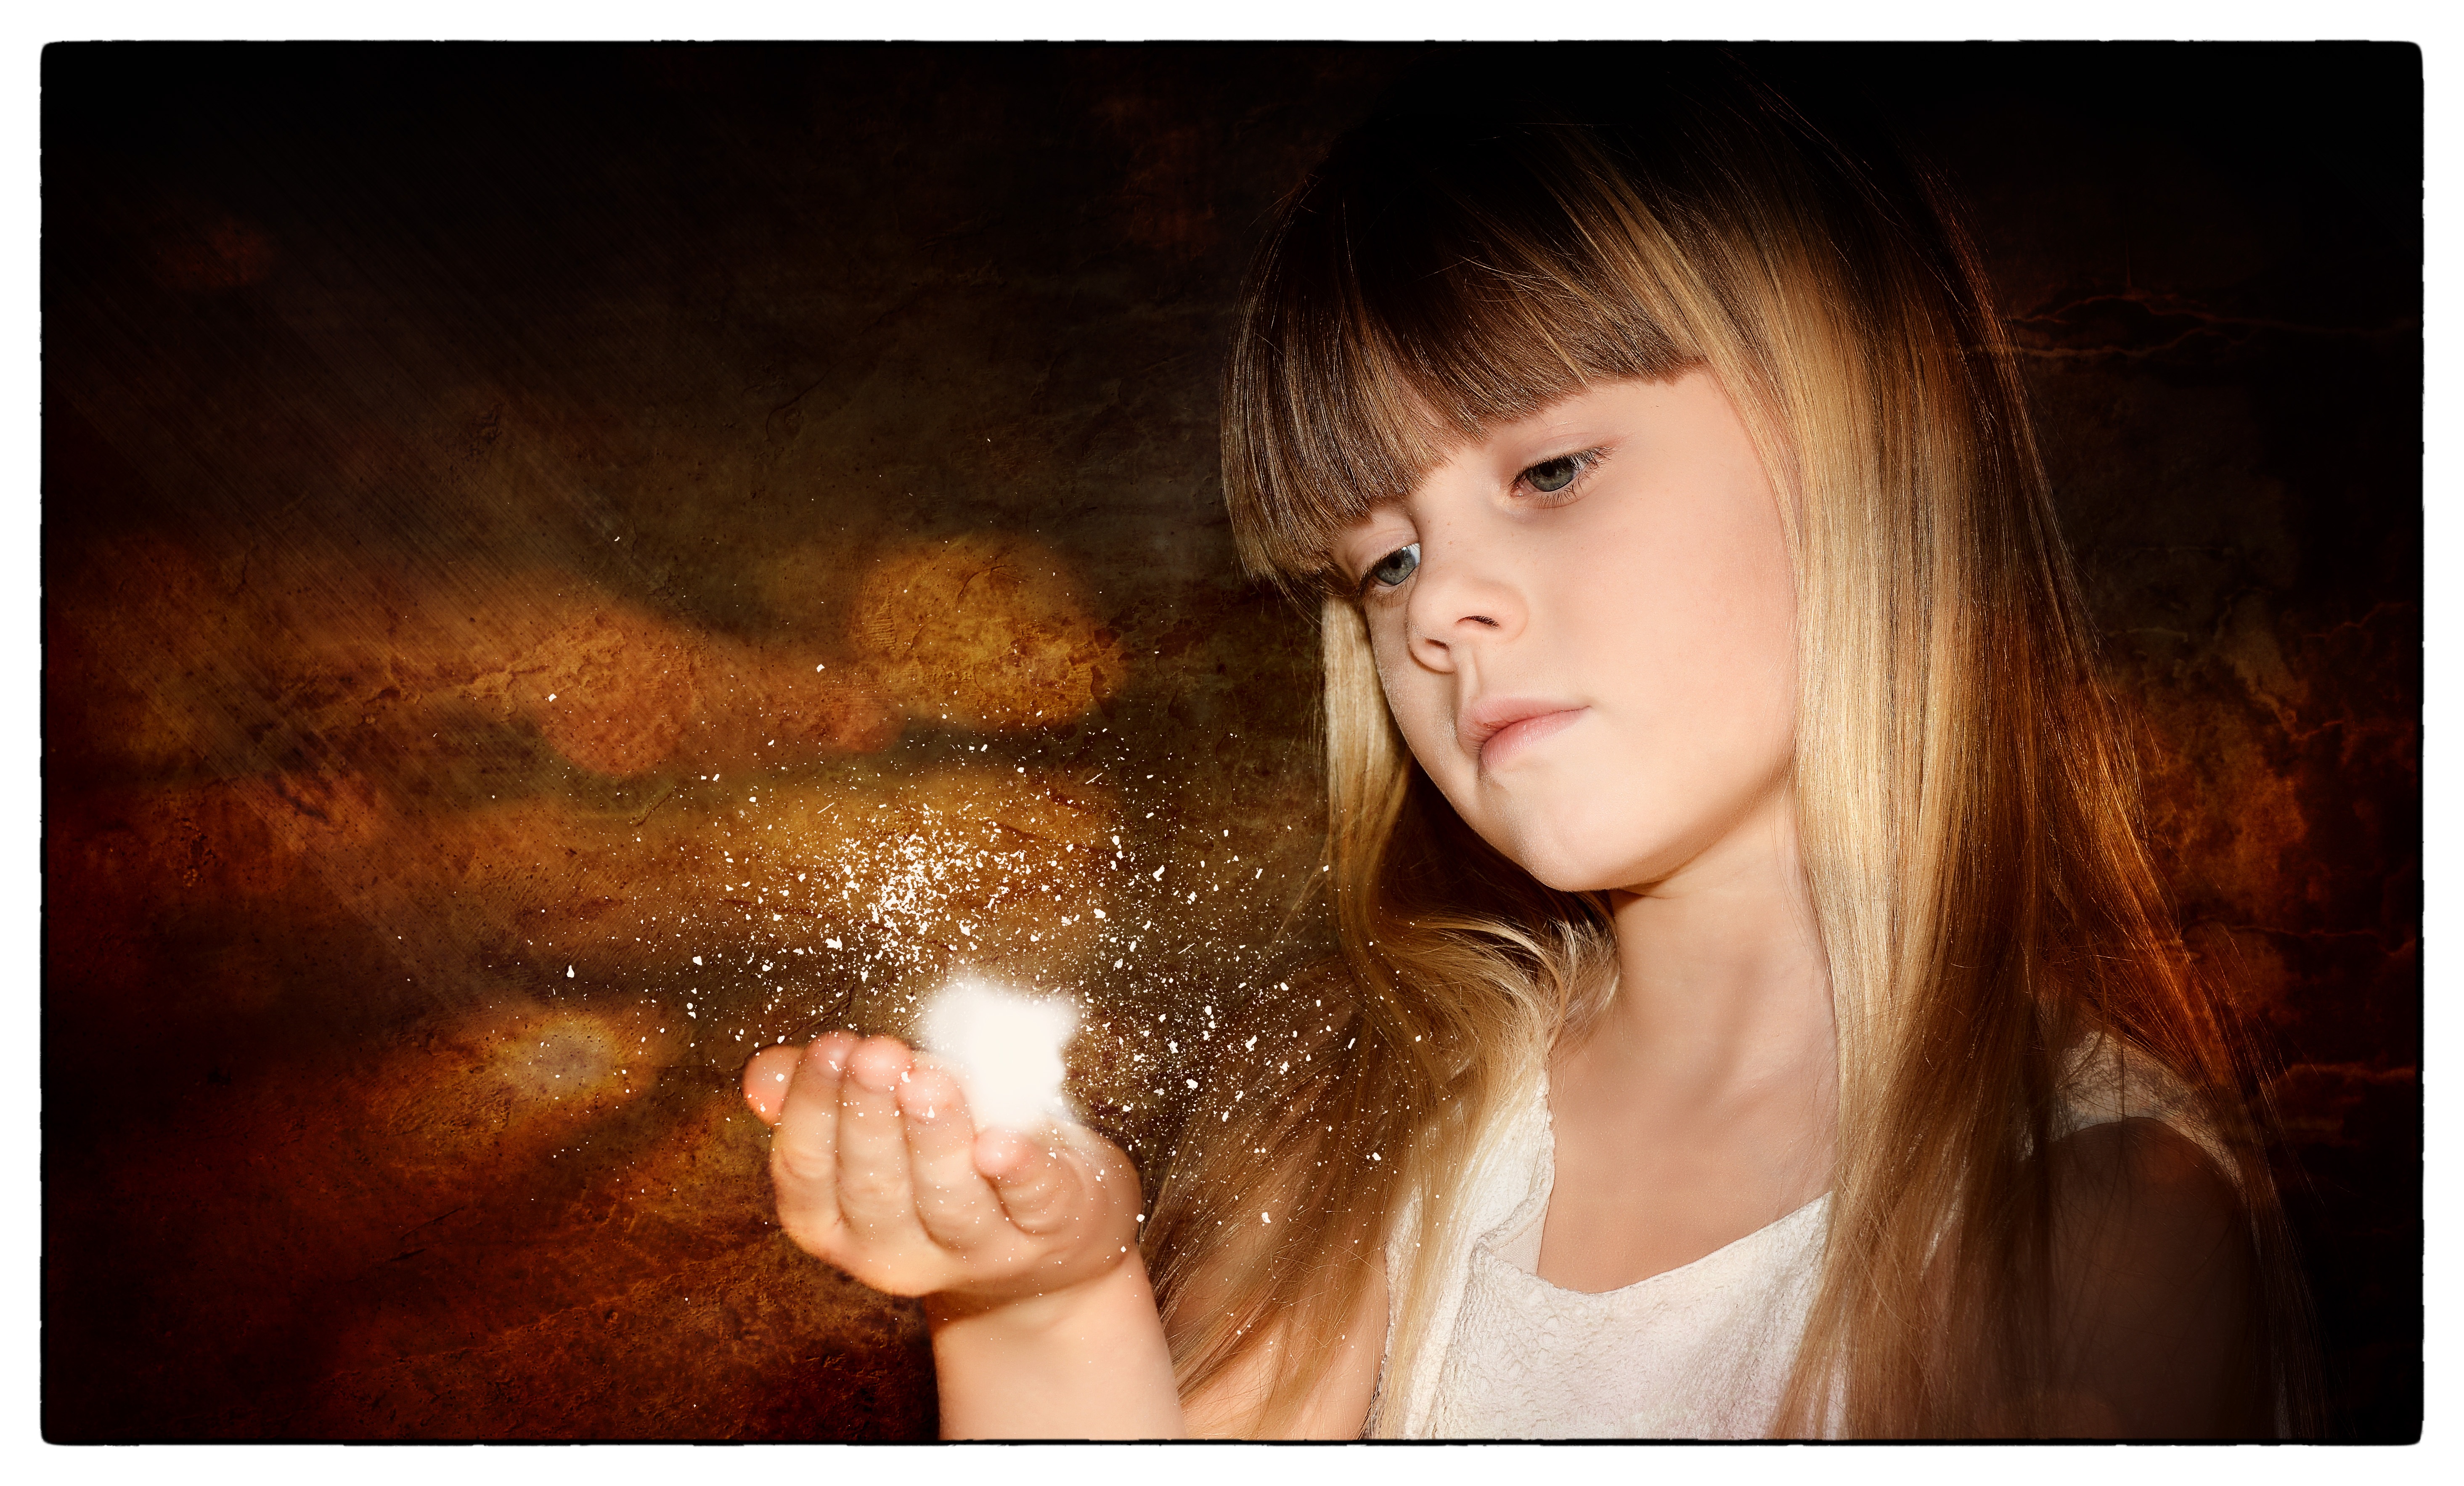
person, girl, hair, photography, view, dark, portrait, model, romance, child, mouth, long hair, face, nose, art, photograph, beauty, image, interaction, photo shoot, brown hair, sense, portrait photography, cotton balls